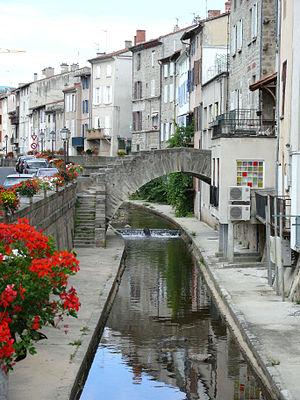
Monbrison - La Vizézy
Le Vizézy est une rivière de la Loire, dans la région Auvergne-Rhône-Alpes, et un affluent du Lignon du Forez, donc un sous-affluent de la Loire
Montbrison est une commune française située dans le département de la Loire en région Auvergne-Rhône-Alpes, faisant partie de Loire Forez Agglomération.